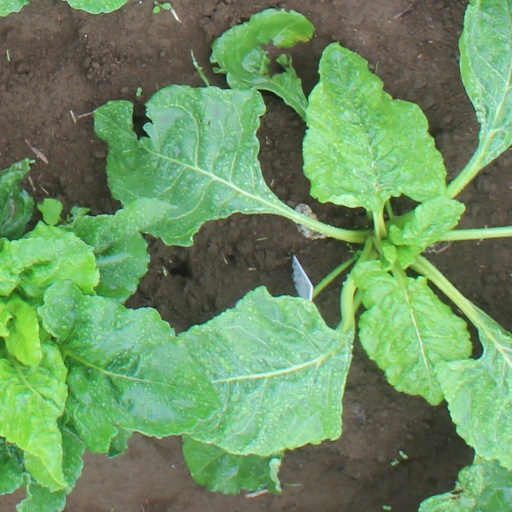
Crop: sugar beet